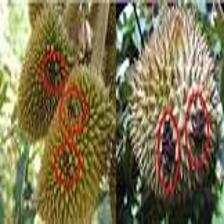
Label: fruit_rot